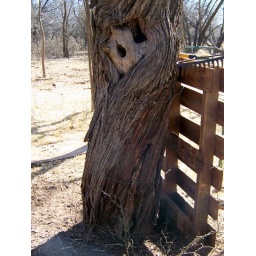
A snake made a cozy home in this tree located in Comanche, Texas . Photo by Polly Reed